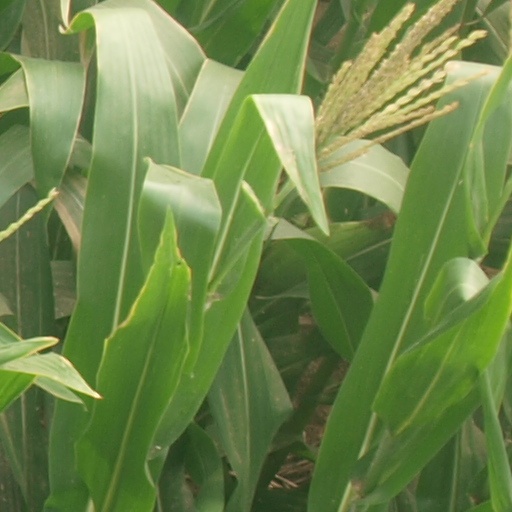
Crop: maize; corn